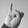
ASL letter: I